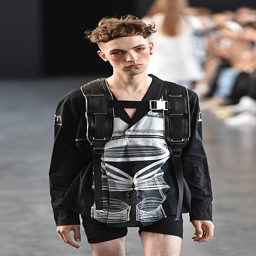
a model walks the runway at the fashion show during spring .